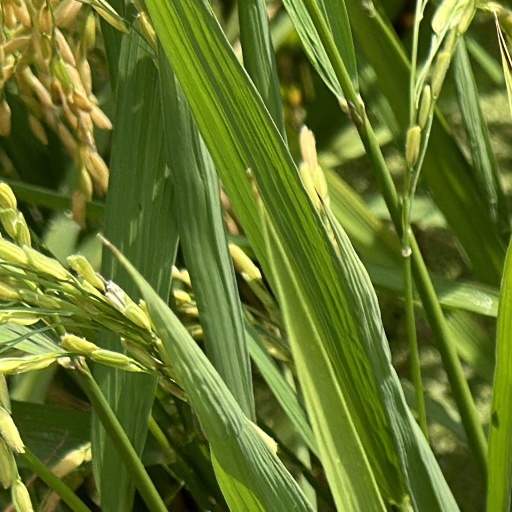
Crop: rice